Tel Aviv

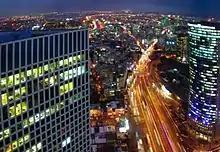
Begin Road as seen from Azrieli Center

Named "the best gay city in the world" by American Airlines, Tel Aviv is one of the most popular destinations for LGBT tourists internationally, with a large LGBT community. Approximately 25% of Tel Aviv's population identify as gay. American journalist David Kaufman has described the city as a place "packed with the kind of 'we're here, we're queer', vibe more typically found in Sydney and San Francisco". The city hosts its well-known pride parade, the biggest in Asia, attracting over 200,000 people yearly.